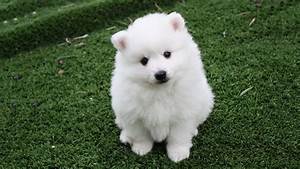
Label: dog